Old South Meeting House

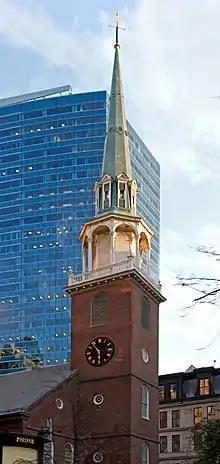
The steeple

In October 1775, led by Lt Col Samuel Birch of the 17th Dragoons, the British occupied the Meeting House due to its association with the Revolutionary cause. They gutted the building, filled it with dirt, and then used the interior to practice horse riding. They destroyed much of the interior and stole various items, including William Bradford's Of Plymouth Plantation (1620), a unique Pilgrim manuscript hidden in Old South's tower. After the British evacuated Boston, the plan for rebuilding the interior of the church was drawn by Thomas Dawes.